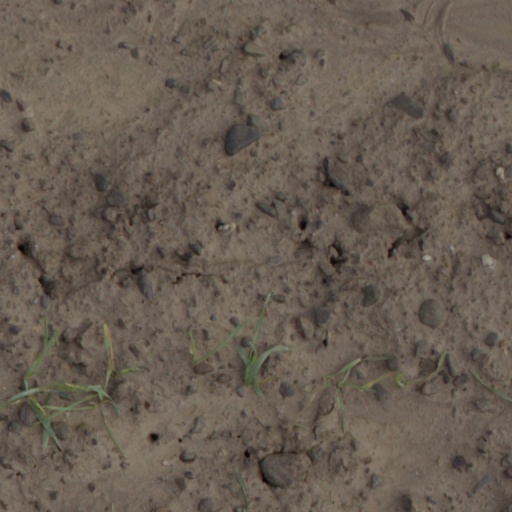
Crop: wheat